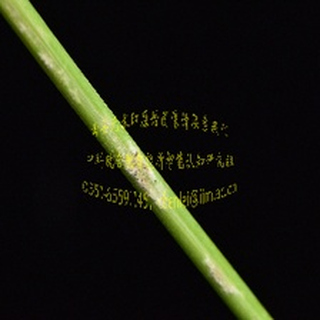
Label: wheat_mildew